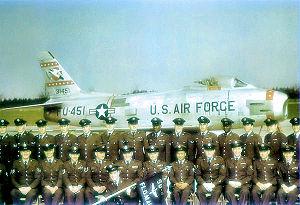
Cette page concerne les événements qui se sont produits durant l'année 1956 en Lorraine.
Située dans les marches de Lorraine, département de Meurthe-et-Moselle, et jouxtant le village de Rosières-en-Haye, à une quinzaine de kilomètres de la ville de Toul, l'ancienne base aérienne 136 de l'armée de l'air française est issue de celle initialement implantée à Bremgarten. Elle occupe depuis le 15 septembre 1967 l'emplacement de l'ancienne plateforme de l'USAFE construite en 1952 au titre de l'Organisation du traité de l'Atlantique nord connue sous le nom de Toul-Rosières Air Base. Cette plateforme occupe une superficie de 540 hectares et un périmètre de 12 kilomètres.